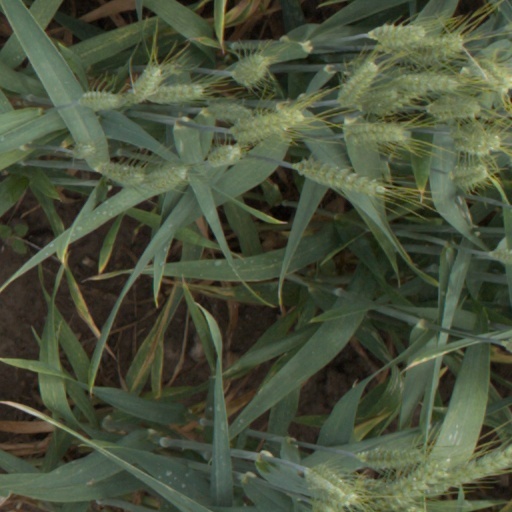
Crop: wheat